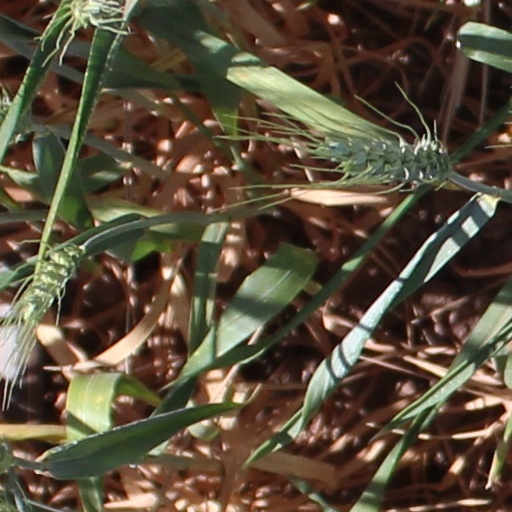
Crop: wheat